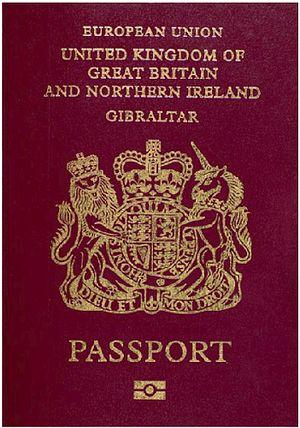
Les passeports dont le nom est indiqué en italique sont émis par des États non reconnus internationalement.